Question: Please indicate a possible affordance area of the bicycle that can be used for sitting on
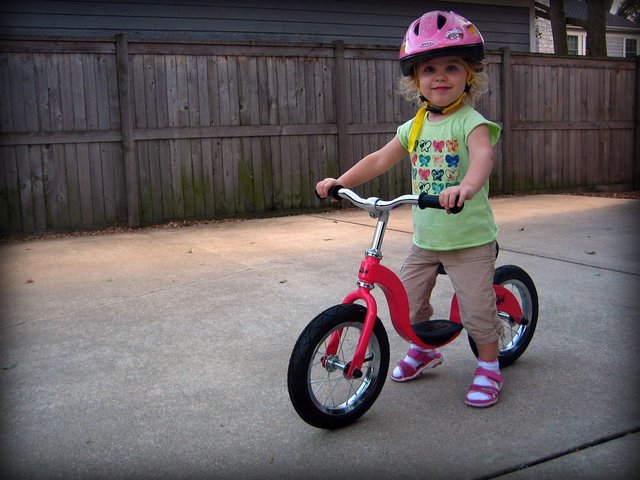
Answer: [436.538, 233.514, 504.364, 274.508]